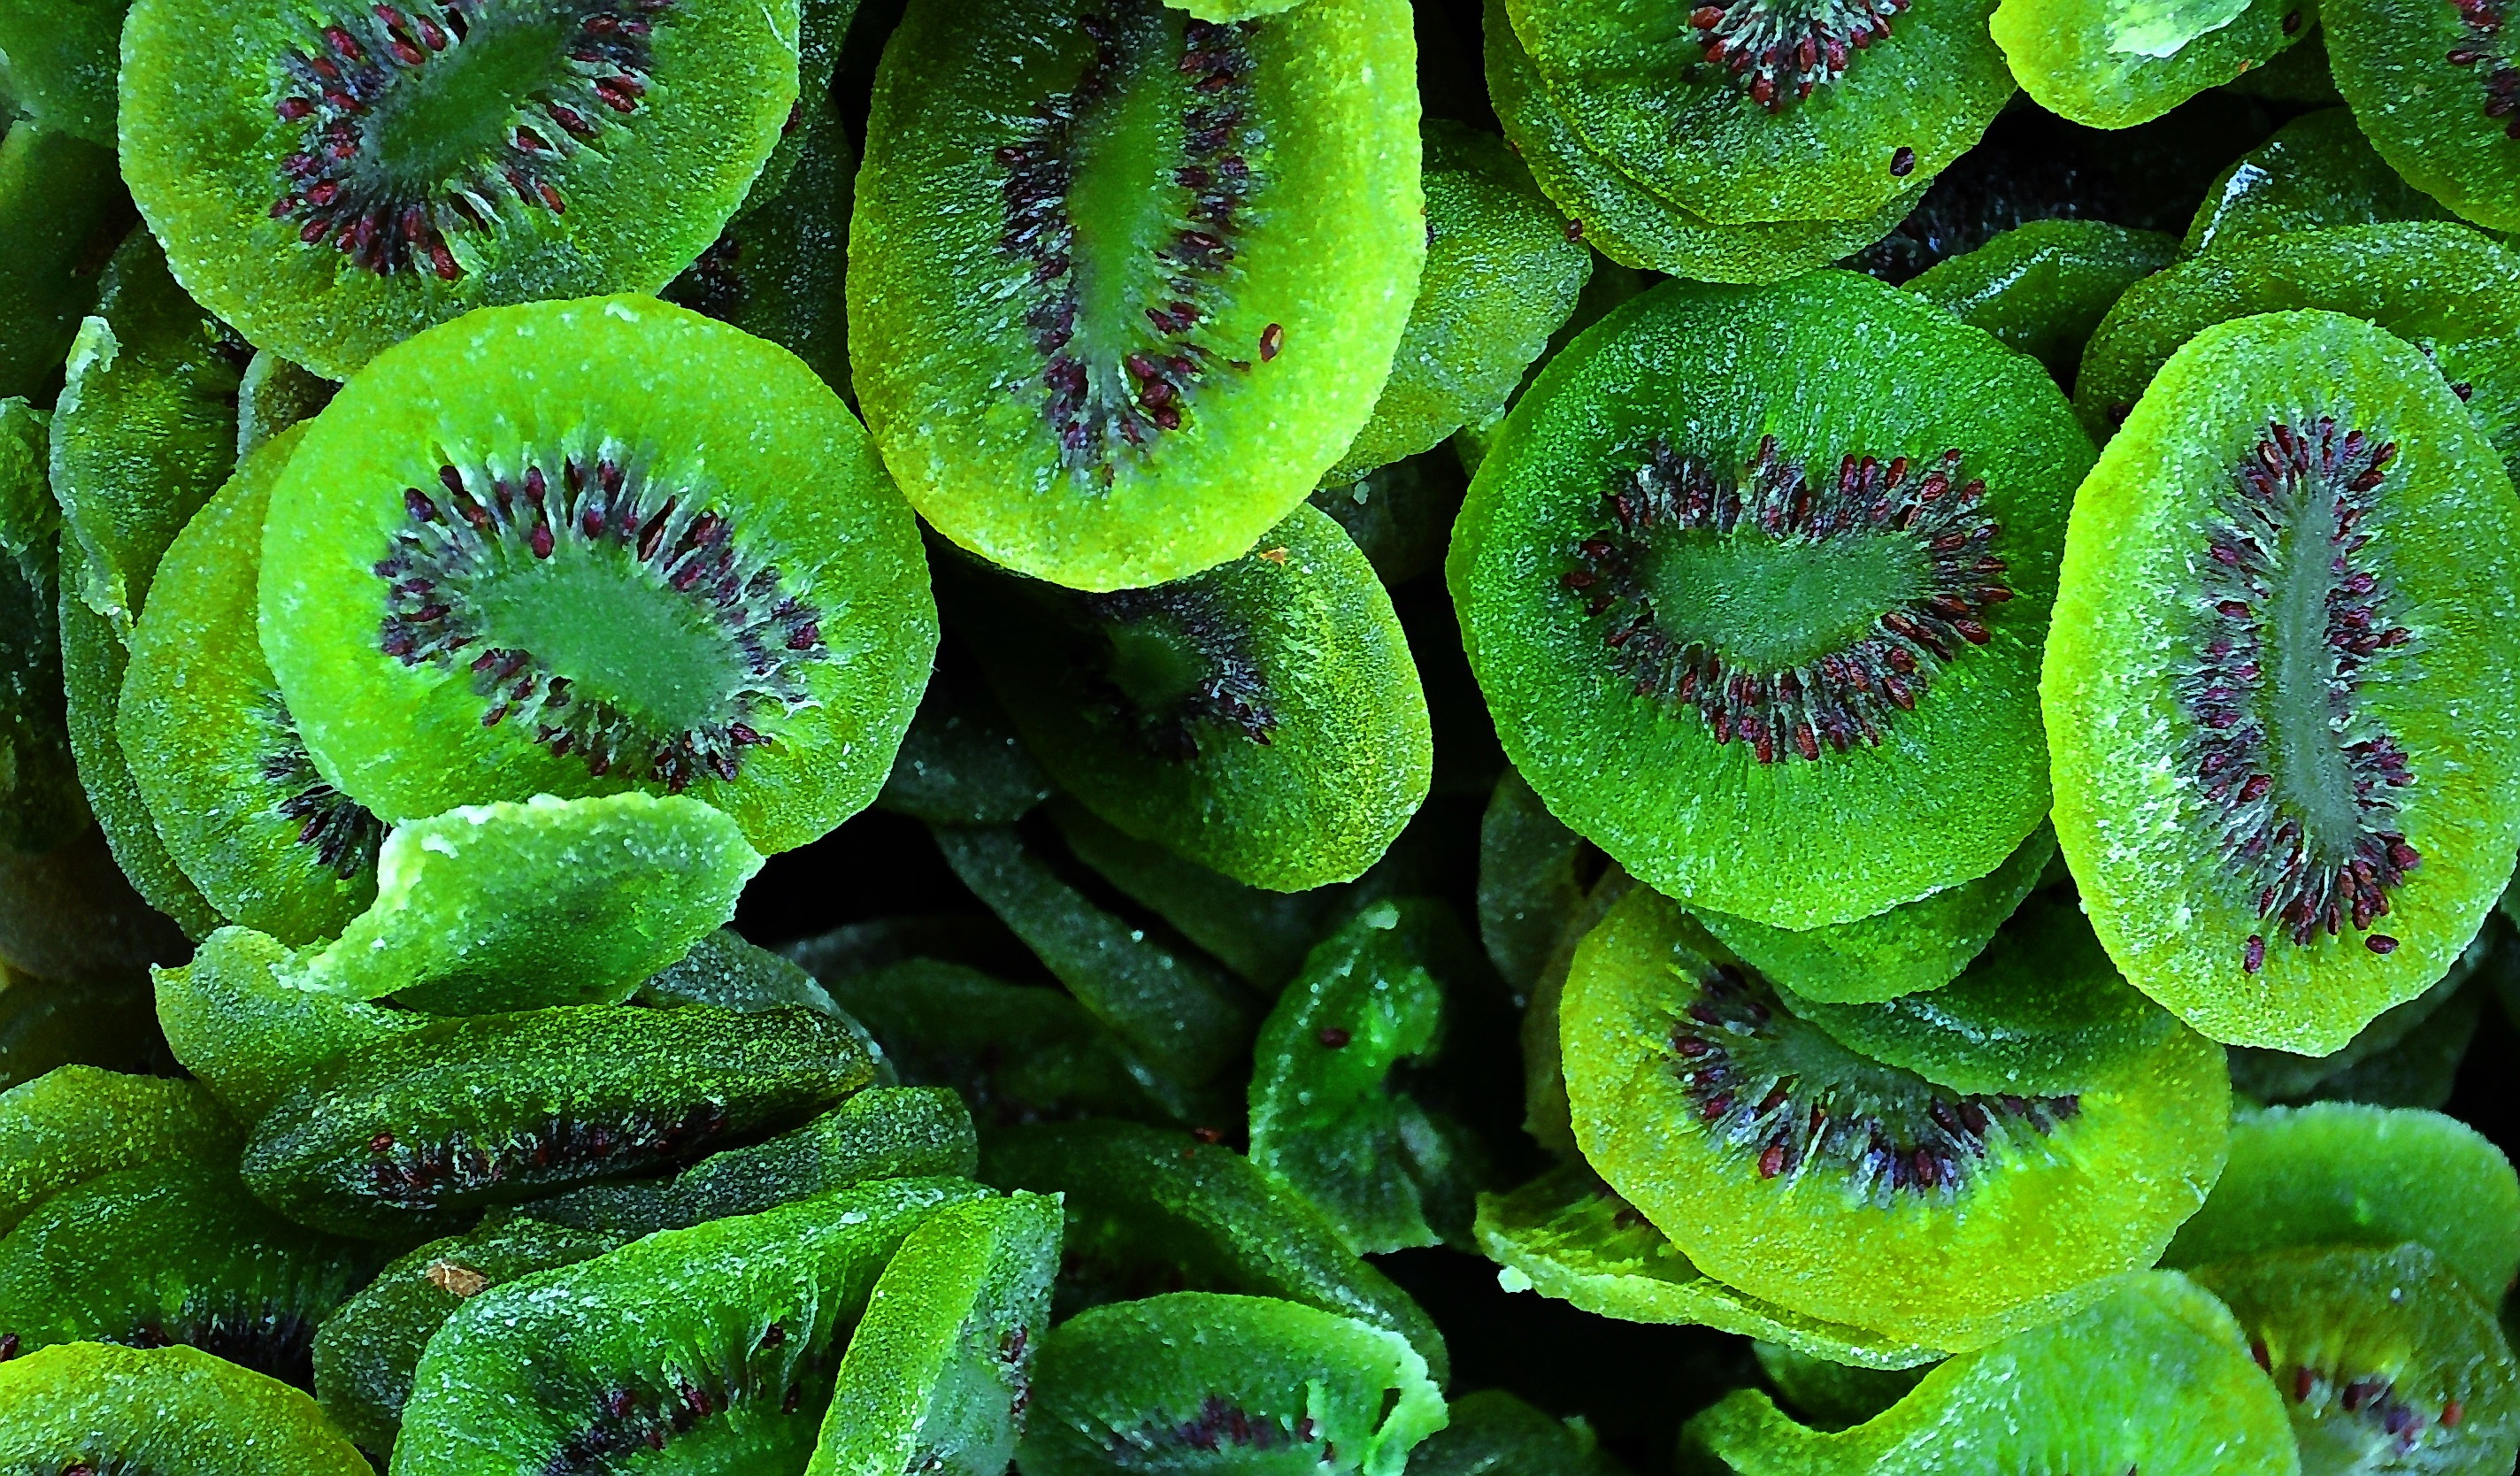
plant, fruit, leaf, flower, food, green, produce, botany, flora, kiwi, macro photography, flowering plant, annual plant, land plant, fiddlehead fern, candied fruit jelly